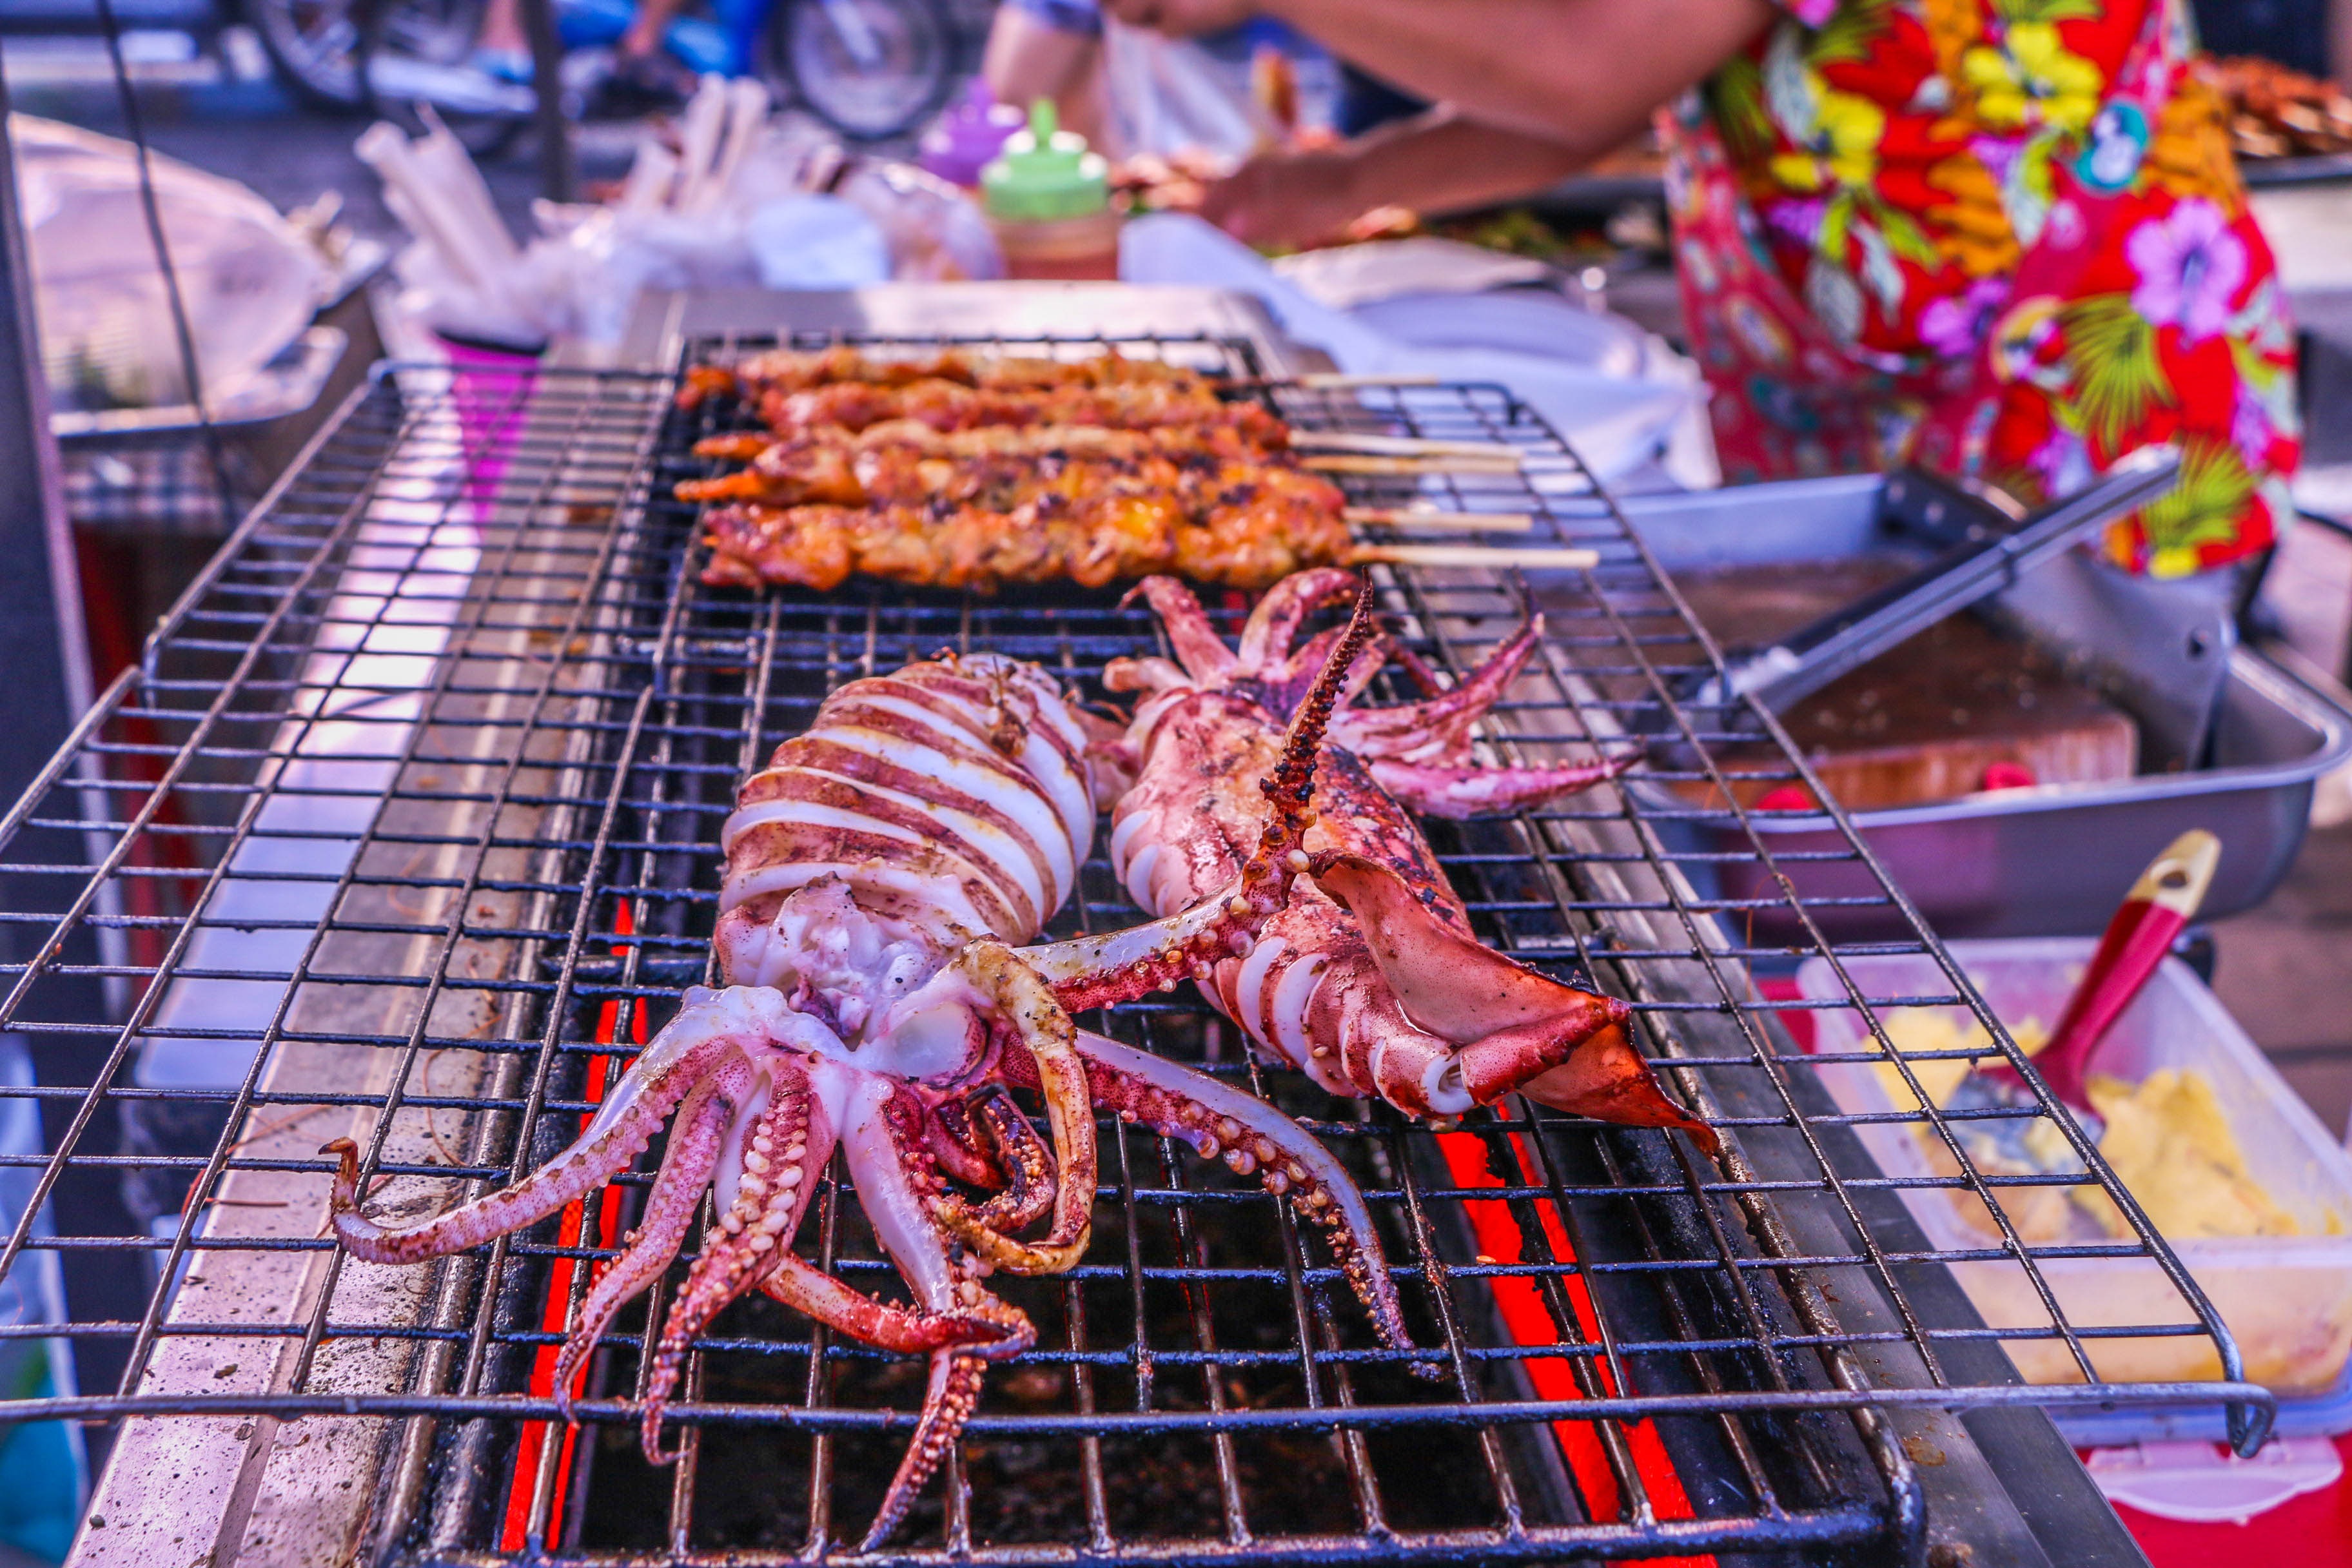
dish, food, seafood, squid, meat, cuisine, grill, grilling, grilled squid